Antonio I Boncompagni

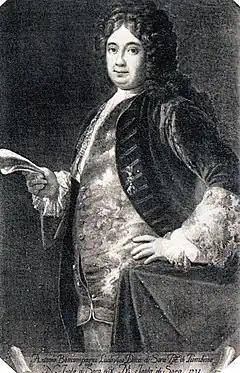
Antonio I Boncompagni

Antonio I Boncompagni (10 April 1658 – 28 January 1731) was an Italian nobleman and the 6th Duke of Sora. By his marriage, he also was Prince-Consort of Piombino.